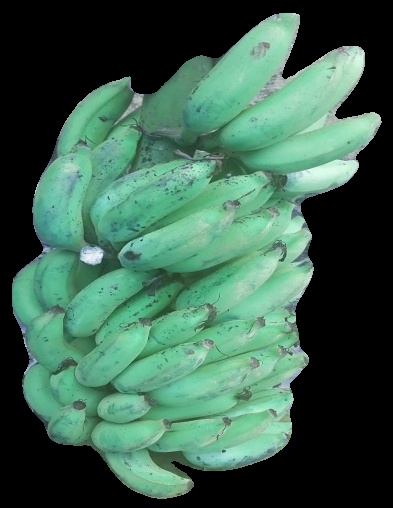
Variety: elakki-bale
Grade: grade2